Hohenstein-Ernstthal station

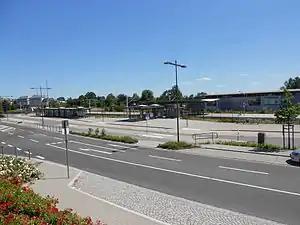
Station in July 2013

Hohenstein-Ernstthal station is the railway station of Hohenstein-Ernstthal in the south west of the German State of Saxony. The station is classified as a category 5 station by DB Station&Service and has two platform tracks. It is served daily by about 85 trains and is located on the Dresden–Werdau railway. The train station is served only by regional and local trains.